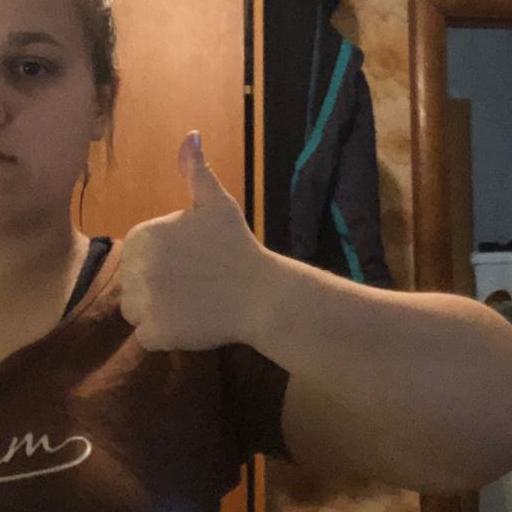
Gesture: like